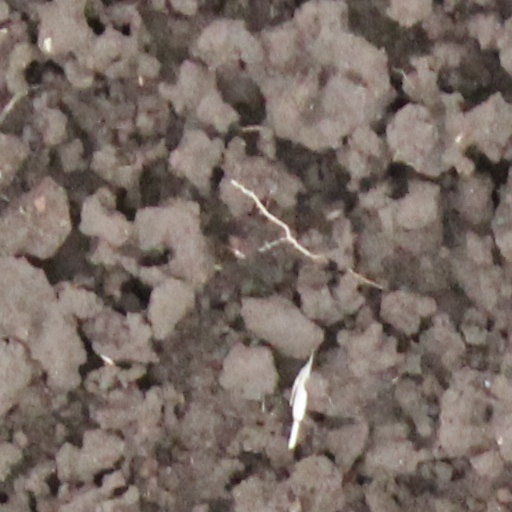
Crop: wheat